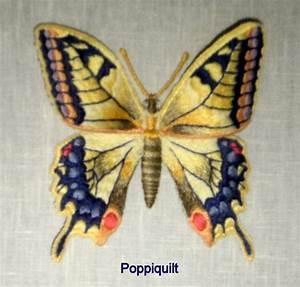
butterfly